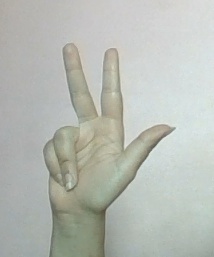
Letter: al